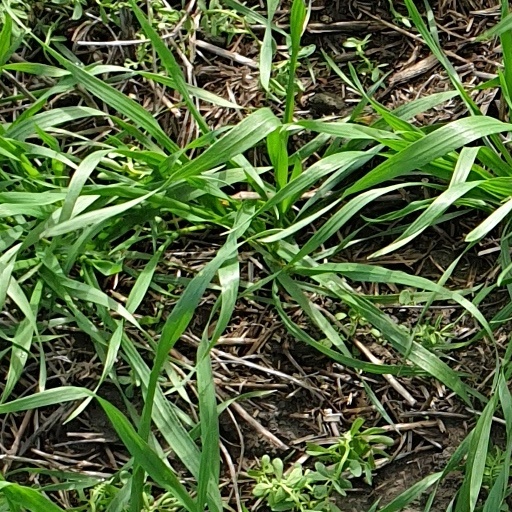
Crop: wheat